BMW i4

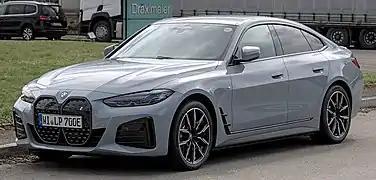

The BMW i4 (model code G26) is a battery electric compact executive car produced by BMW since 2021. It has a five-door liftback body style and is marketed as a four-door coupé. The initial concept version, named BMW i Vision Dynamics, debuted at the 2017 Frankfurt Motor Show. It is the fifth BMW i sub-brand model, and is sold in several variants at different performance levels, including the first battery-electric variant by BMW's motorsport division. The production version was revealed in March 2021 and went on sale in November of the same year as a 2022 model.